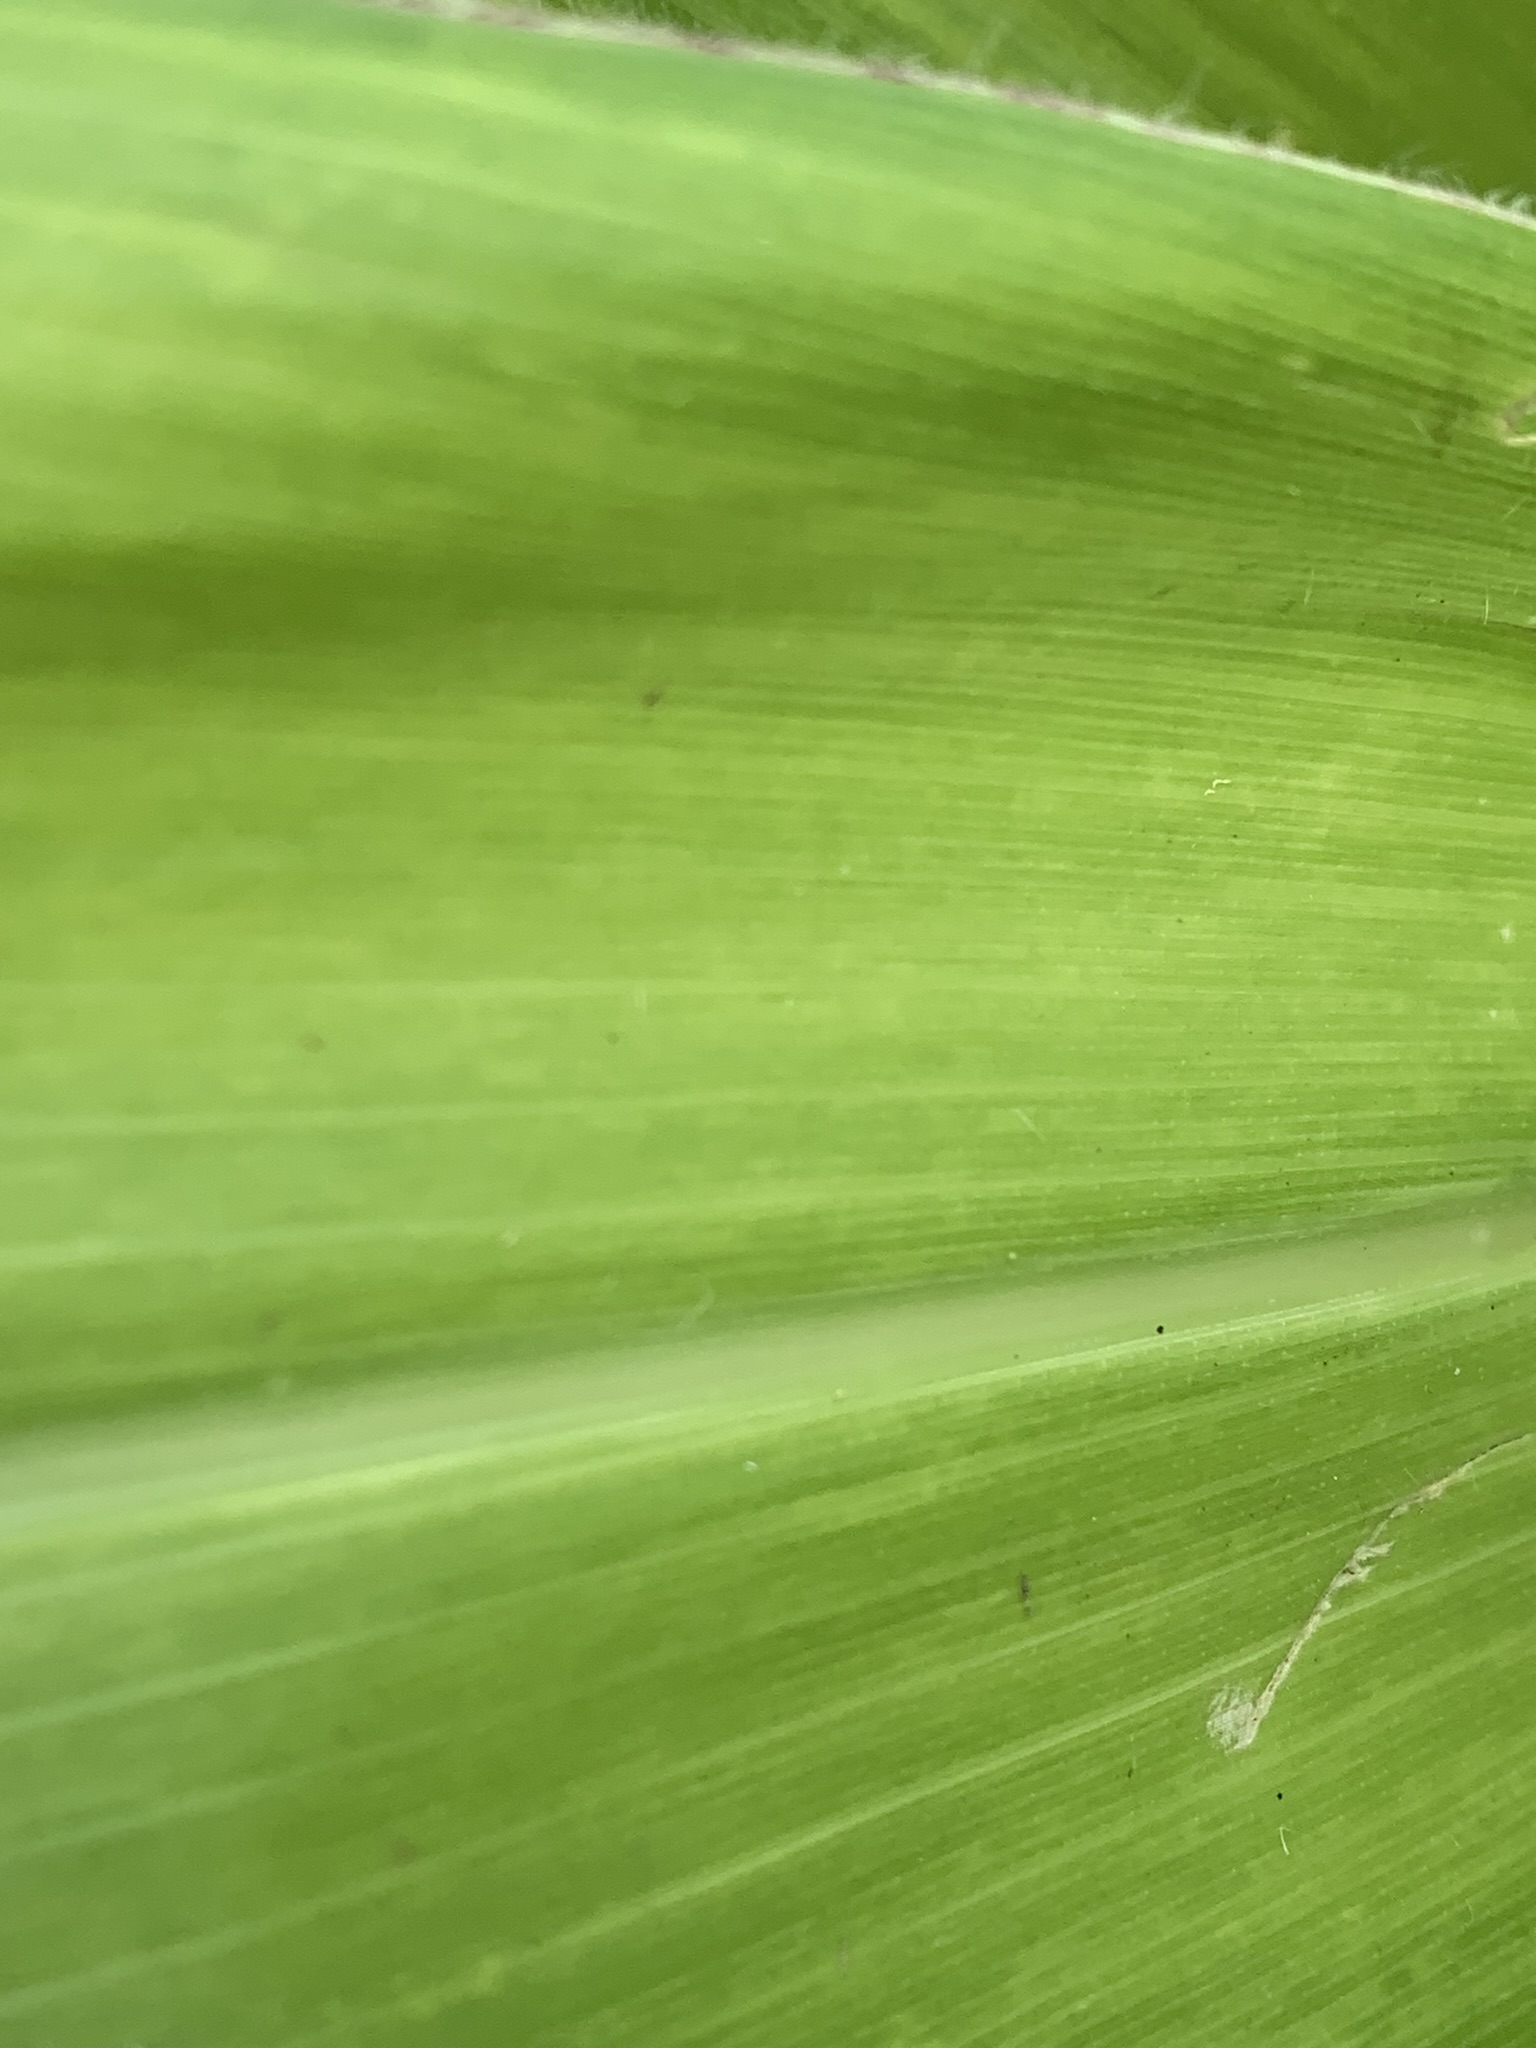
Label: Healthy